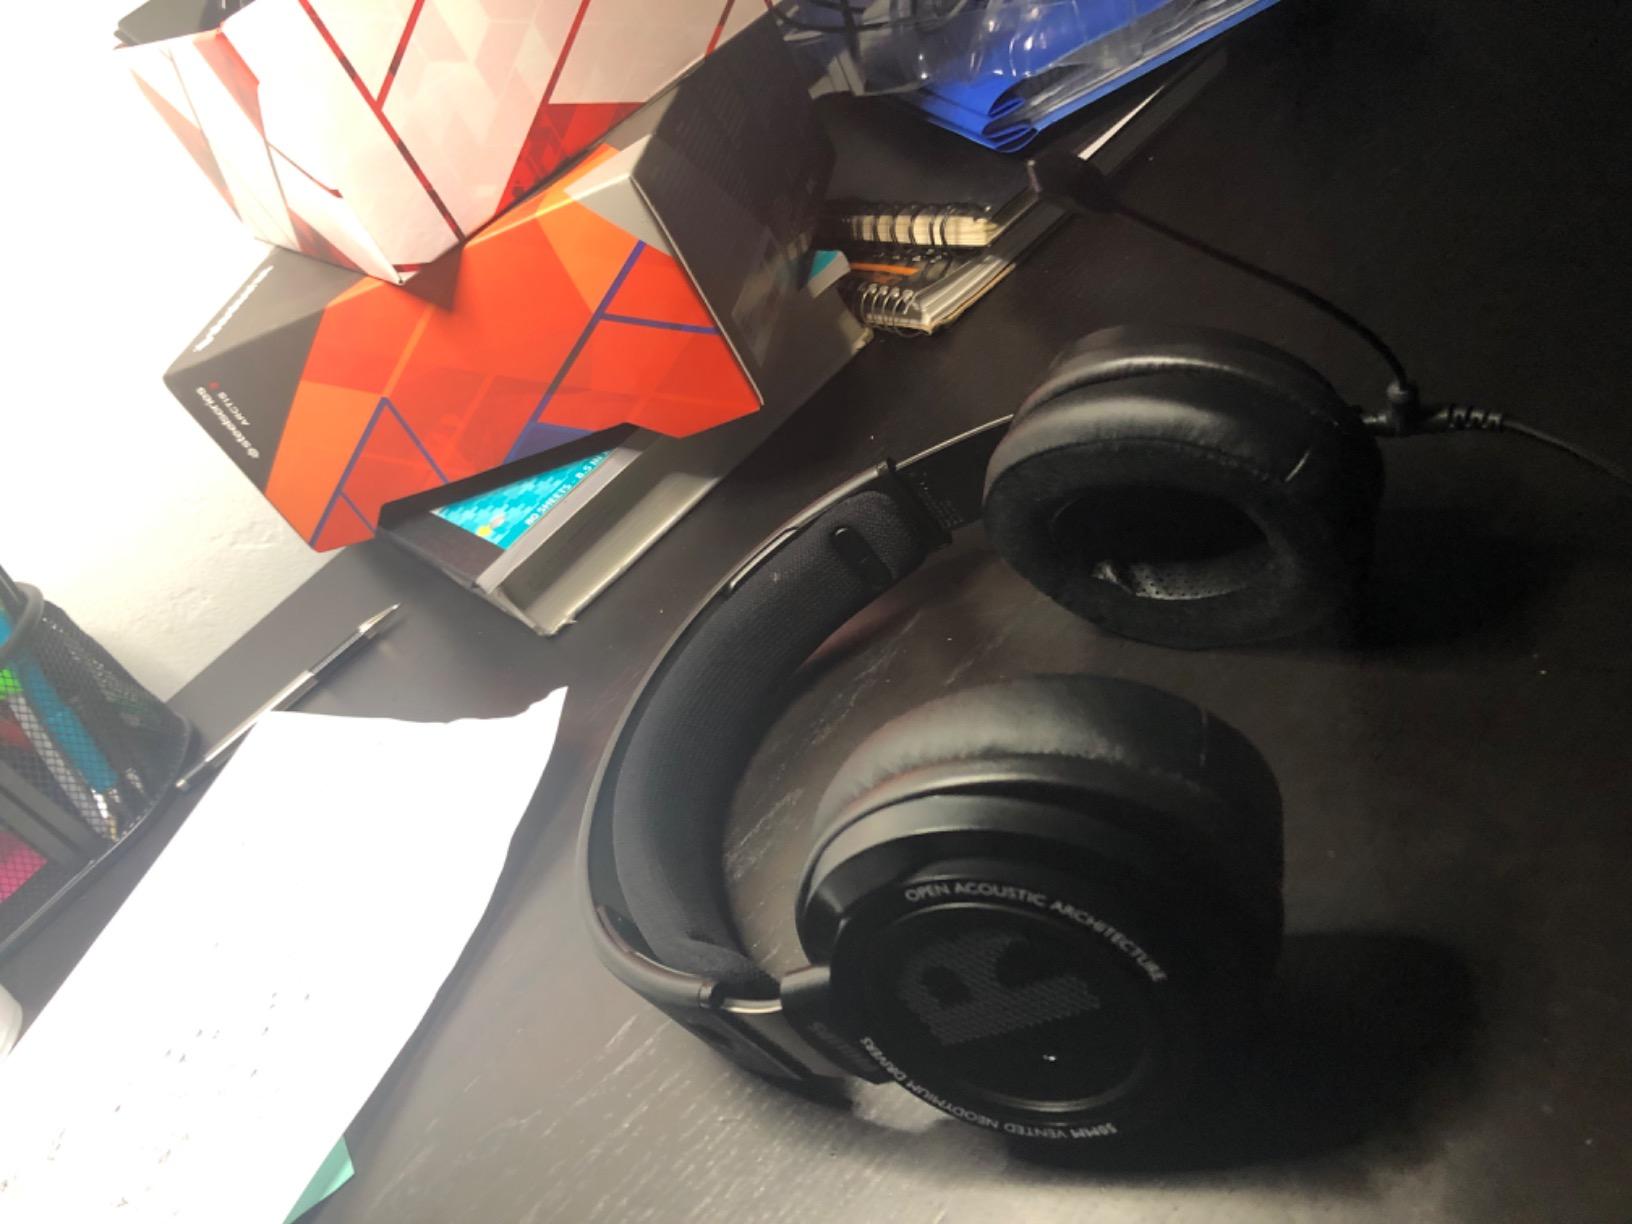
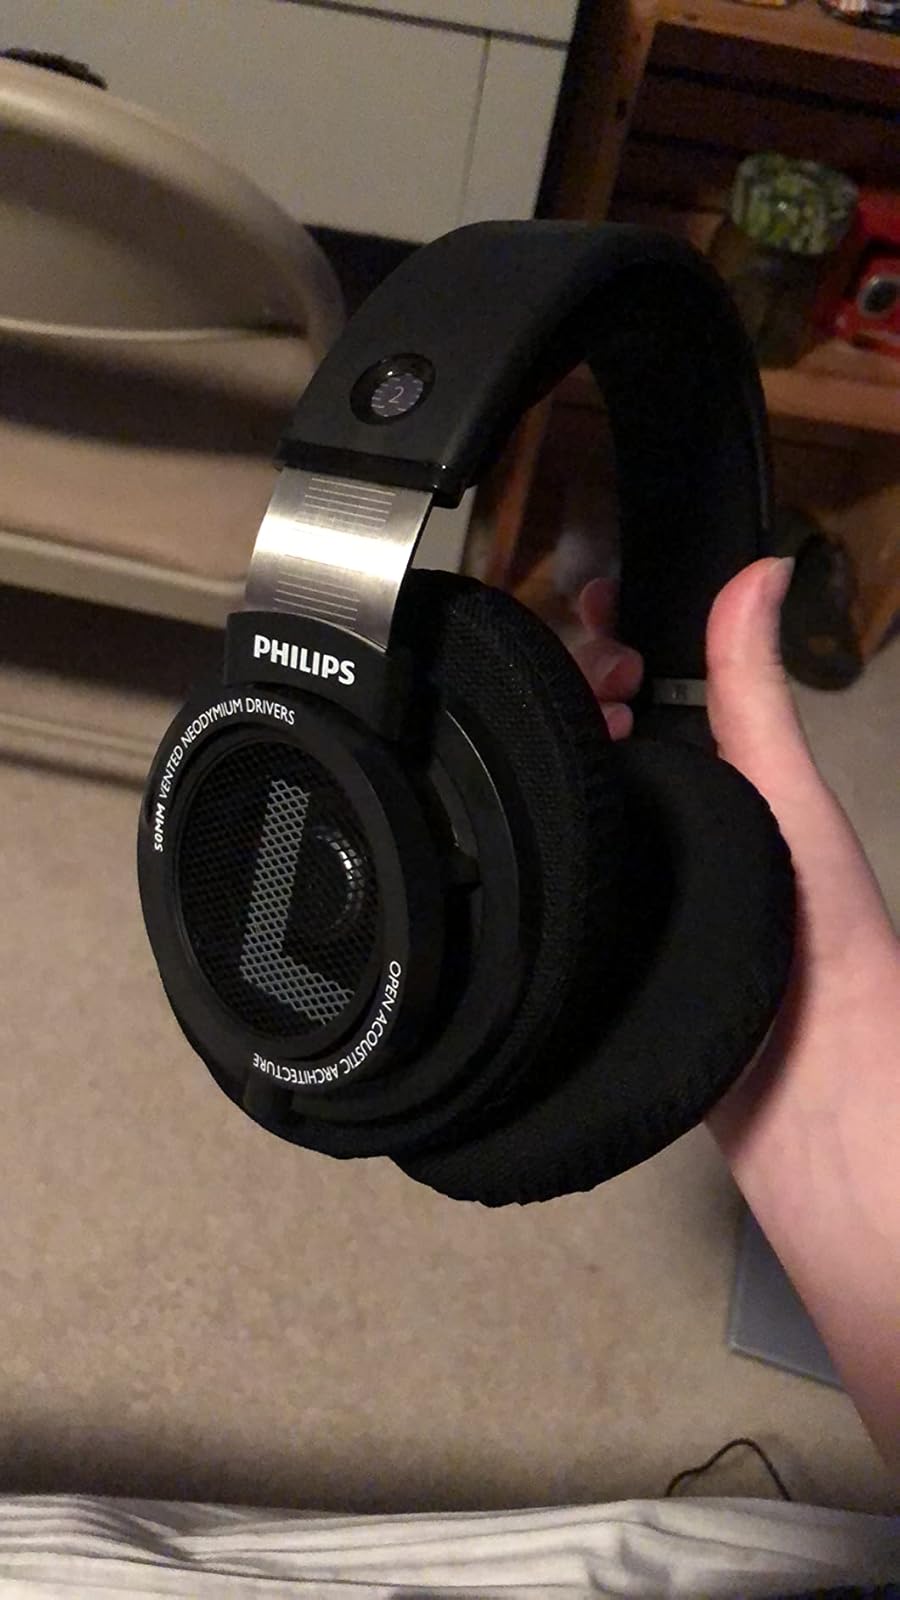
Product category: headphones
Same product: yes